Gull Harbour

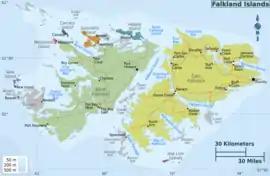
Location of Weddell Island in the Falkland Islands

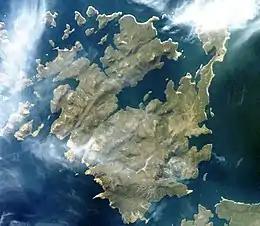
Satellite image of Weddell Island

Gull Harbour (former names "States Harbour", "Great Harbour") is the 1.3 km wide bay indenting for 2.8 km the east coast of Weddell Island in the Falkland Islands. It is entered north of Gull Point and south of Mark Point, and is centred at . The principal settlement of the island, Weddell Settlement, is situated at the head of the bay. Until the mid-nineteenth century Gull Harbour was known as "Great Harbour".